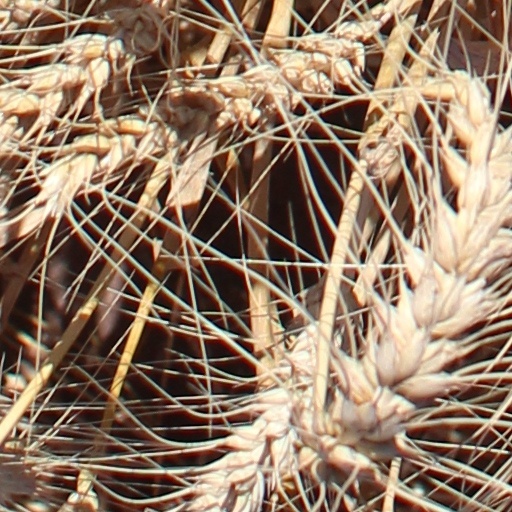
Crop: wheat